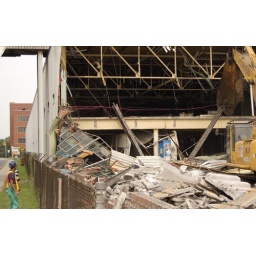
Again, I note the lovely blue glass hidden under the beige metal cladding.